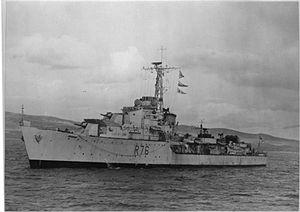
Le HMS Amethyst est un sloop britannique de classe Black Swan modifié de la Royal Navy. Mis en chantier par les chantiers Alexander Stephen and Sons de Linthouse, à Glasgow le 25 mars 1942, il fut lancé le 7 mai 1943 et mis en service le 2 novembre 1943 sous le Pennant number U16.